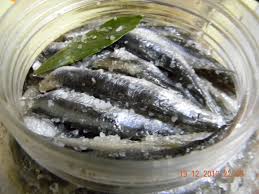
Yemek: hamsi